Kelp forest

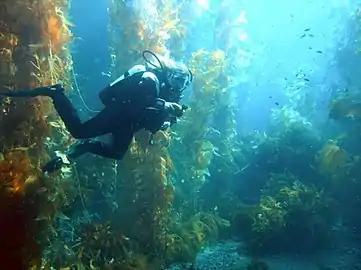
A diver in a kelp forest off the coast of California

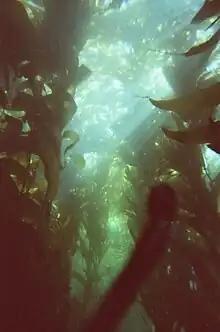
A kelp forest off of the coast of Anacapa Island, California

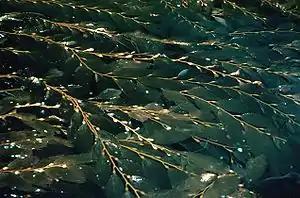
Giant kelp uses gas-filled floats to keep the thallus suspended, allowing the kelp blades near the ocean surface to capture light for photosynthesis.

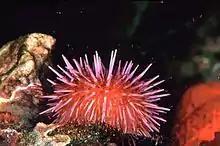
Sea urchins like this purple sea urchin can damage kelp forests by chewing through kelp holdfasts

The architecture of a kelp forest ecosystem is based on its physical structure, which influences the associated species that define its community structure. Structurally, the ecosystem includes three guilds of kelp and two guilds occupied by other algae: